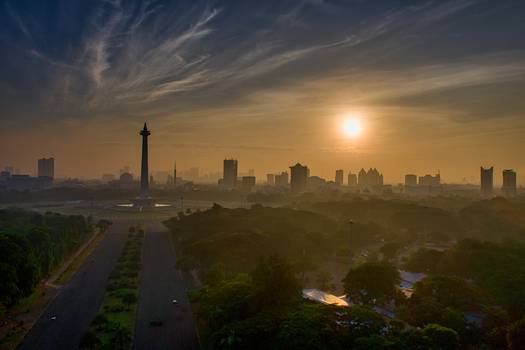
Label: No Watermark